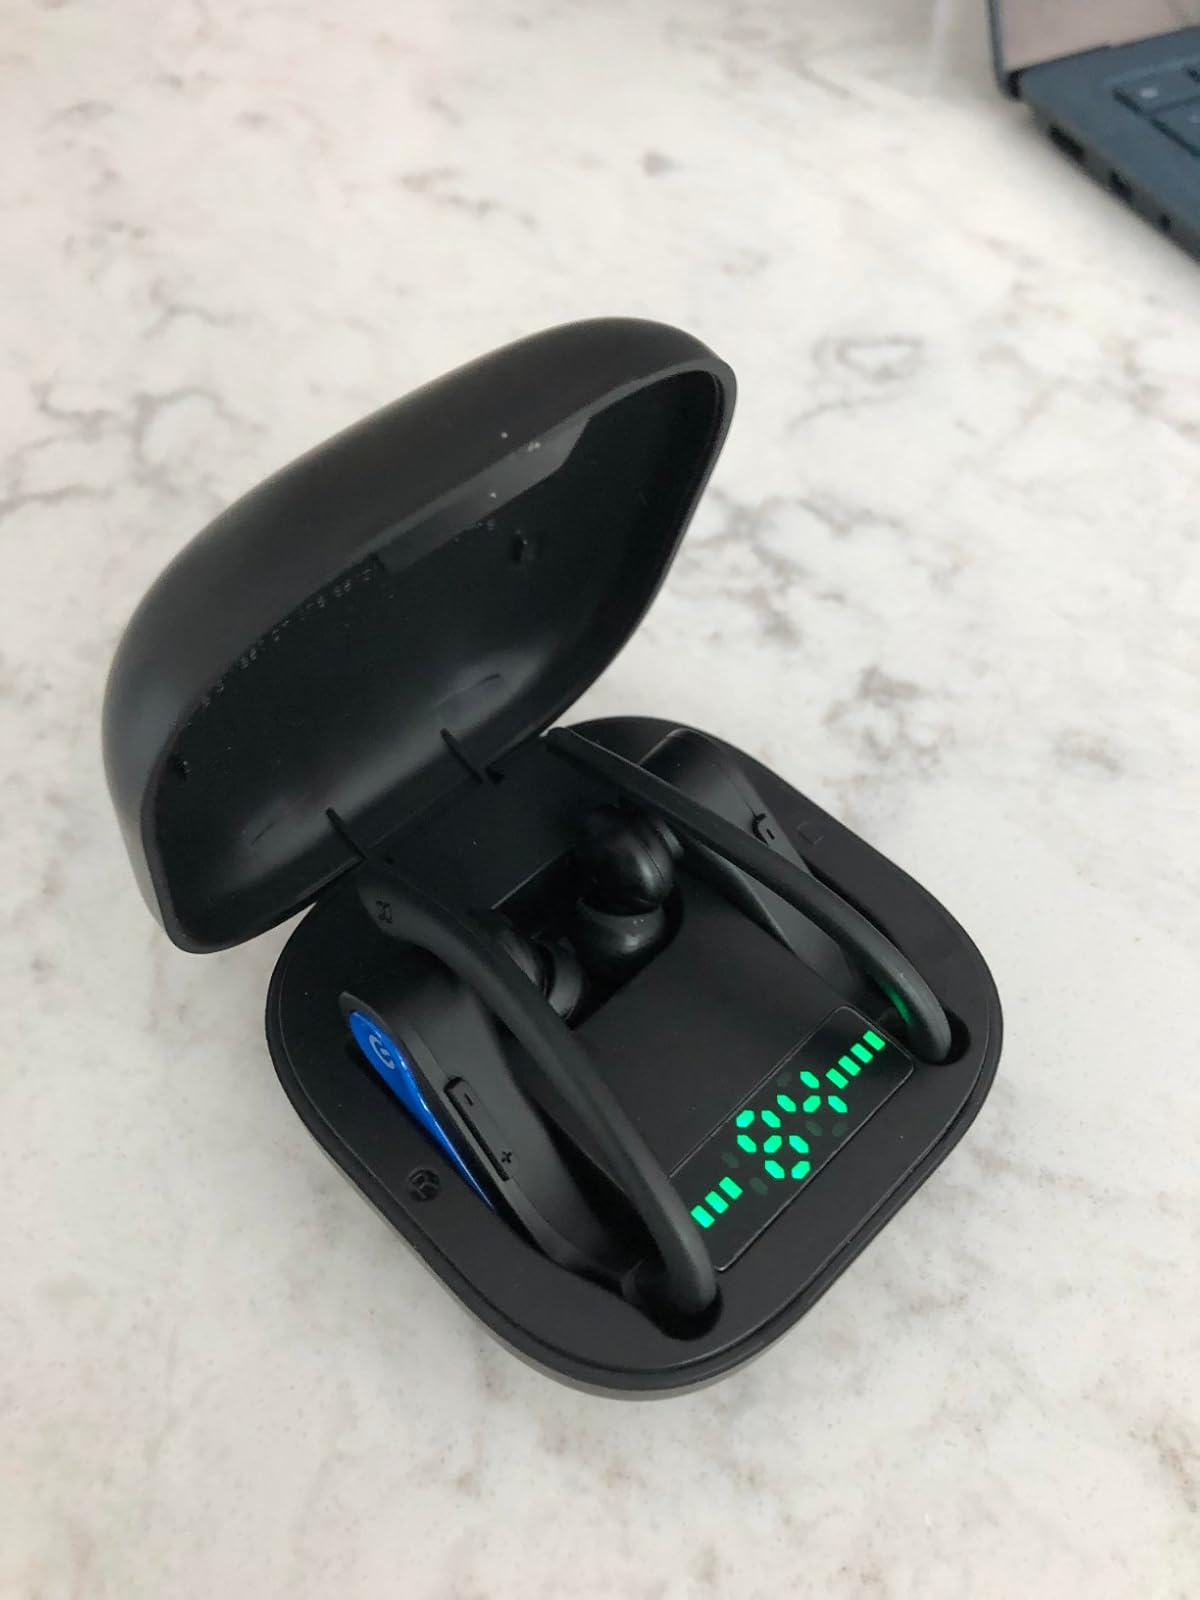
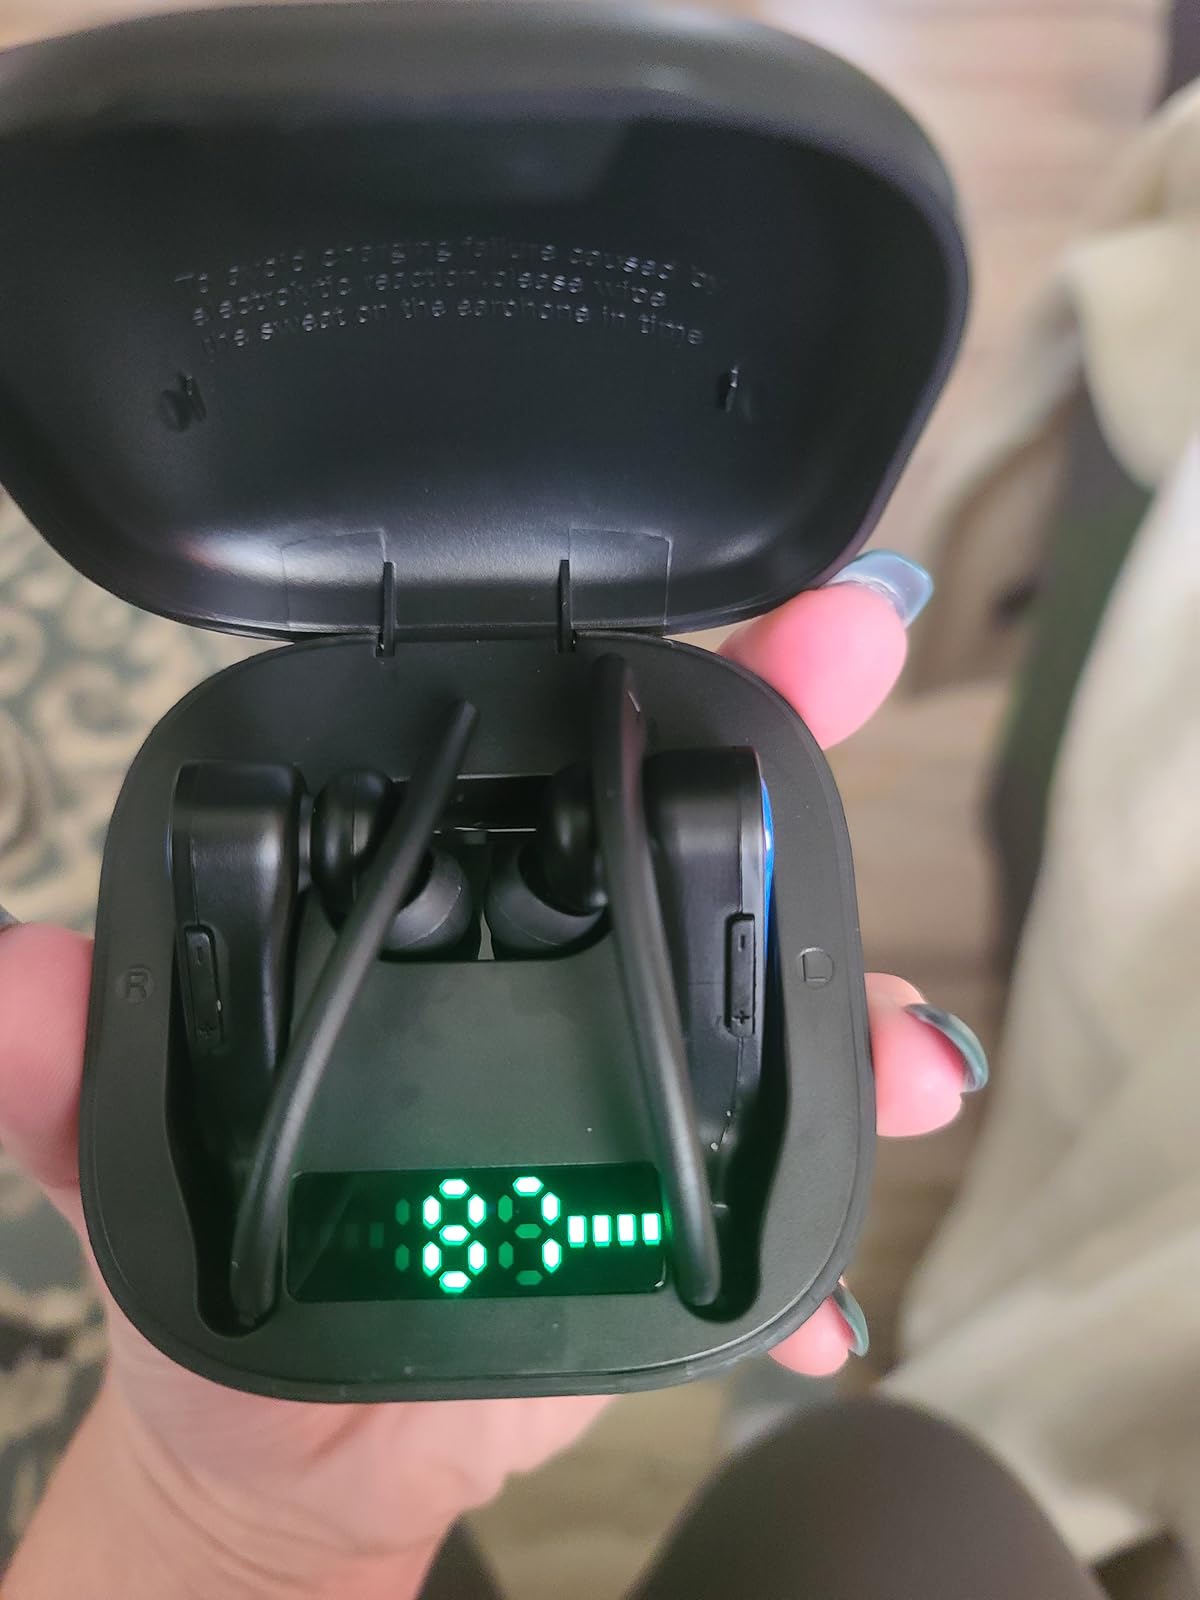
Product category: earbuds
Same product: yes